Henry Wilson

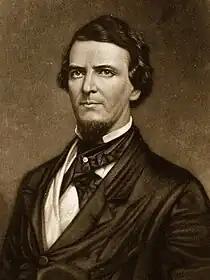
Preston Brooks challenged Wilson to a duel in 1856.

In 1855 Wilson was elected to the United States Senate by a coalition of Free-Soilers, Know Nothings, and anti-slavery Democrats, filling the vacancy caused by the resignation of Edward Everett. He had briefly joined the Know-Nothings in an attempt to strengthen their anti-slavery efforts, but aligned himself with the Republican Party at its creation, formed largely along the lines of the anti-slavery coalition Wilson had helped develop and nurture. Wilson was reelected as a Republican in 1859, 1865 and 1871, and served from January 31, 1855, to March 3, 1873, when he resigned in order to begin his vice presidential term on March 4.